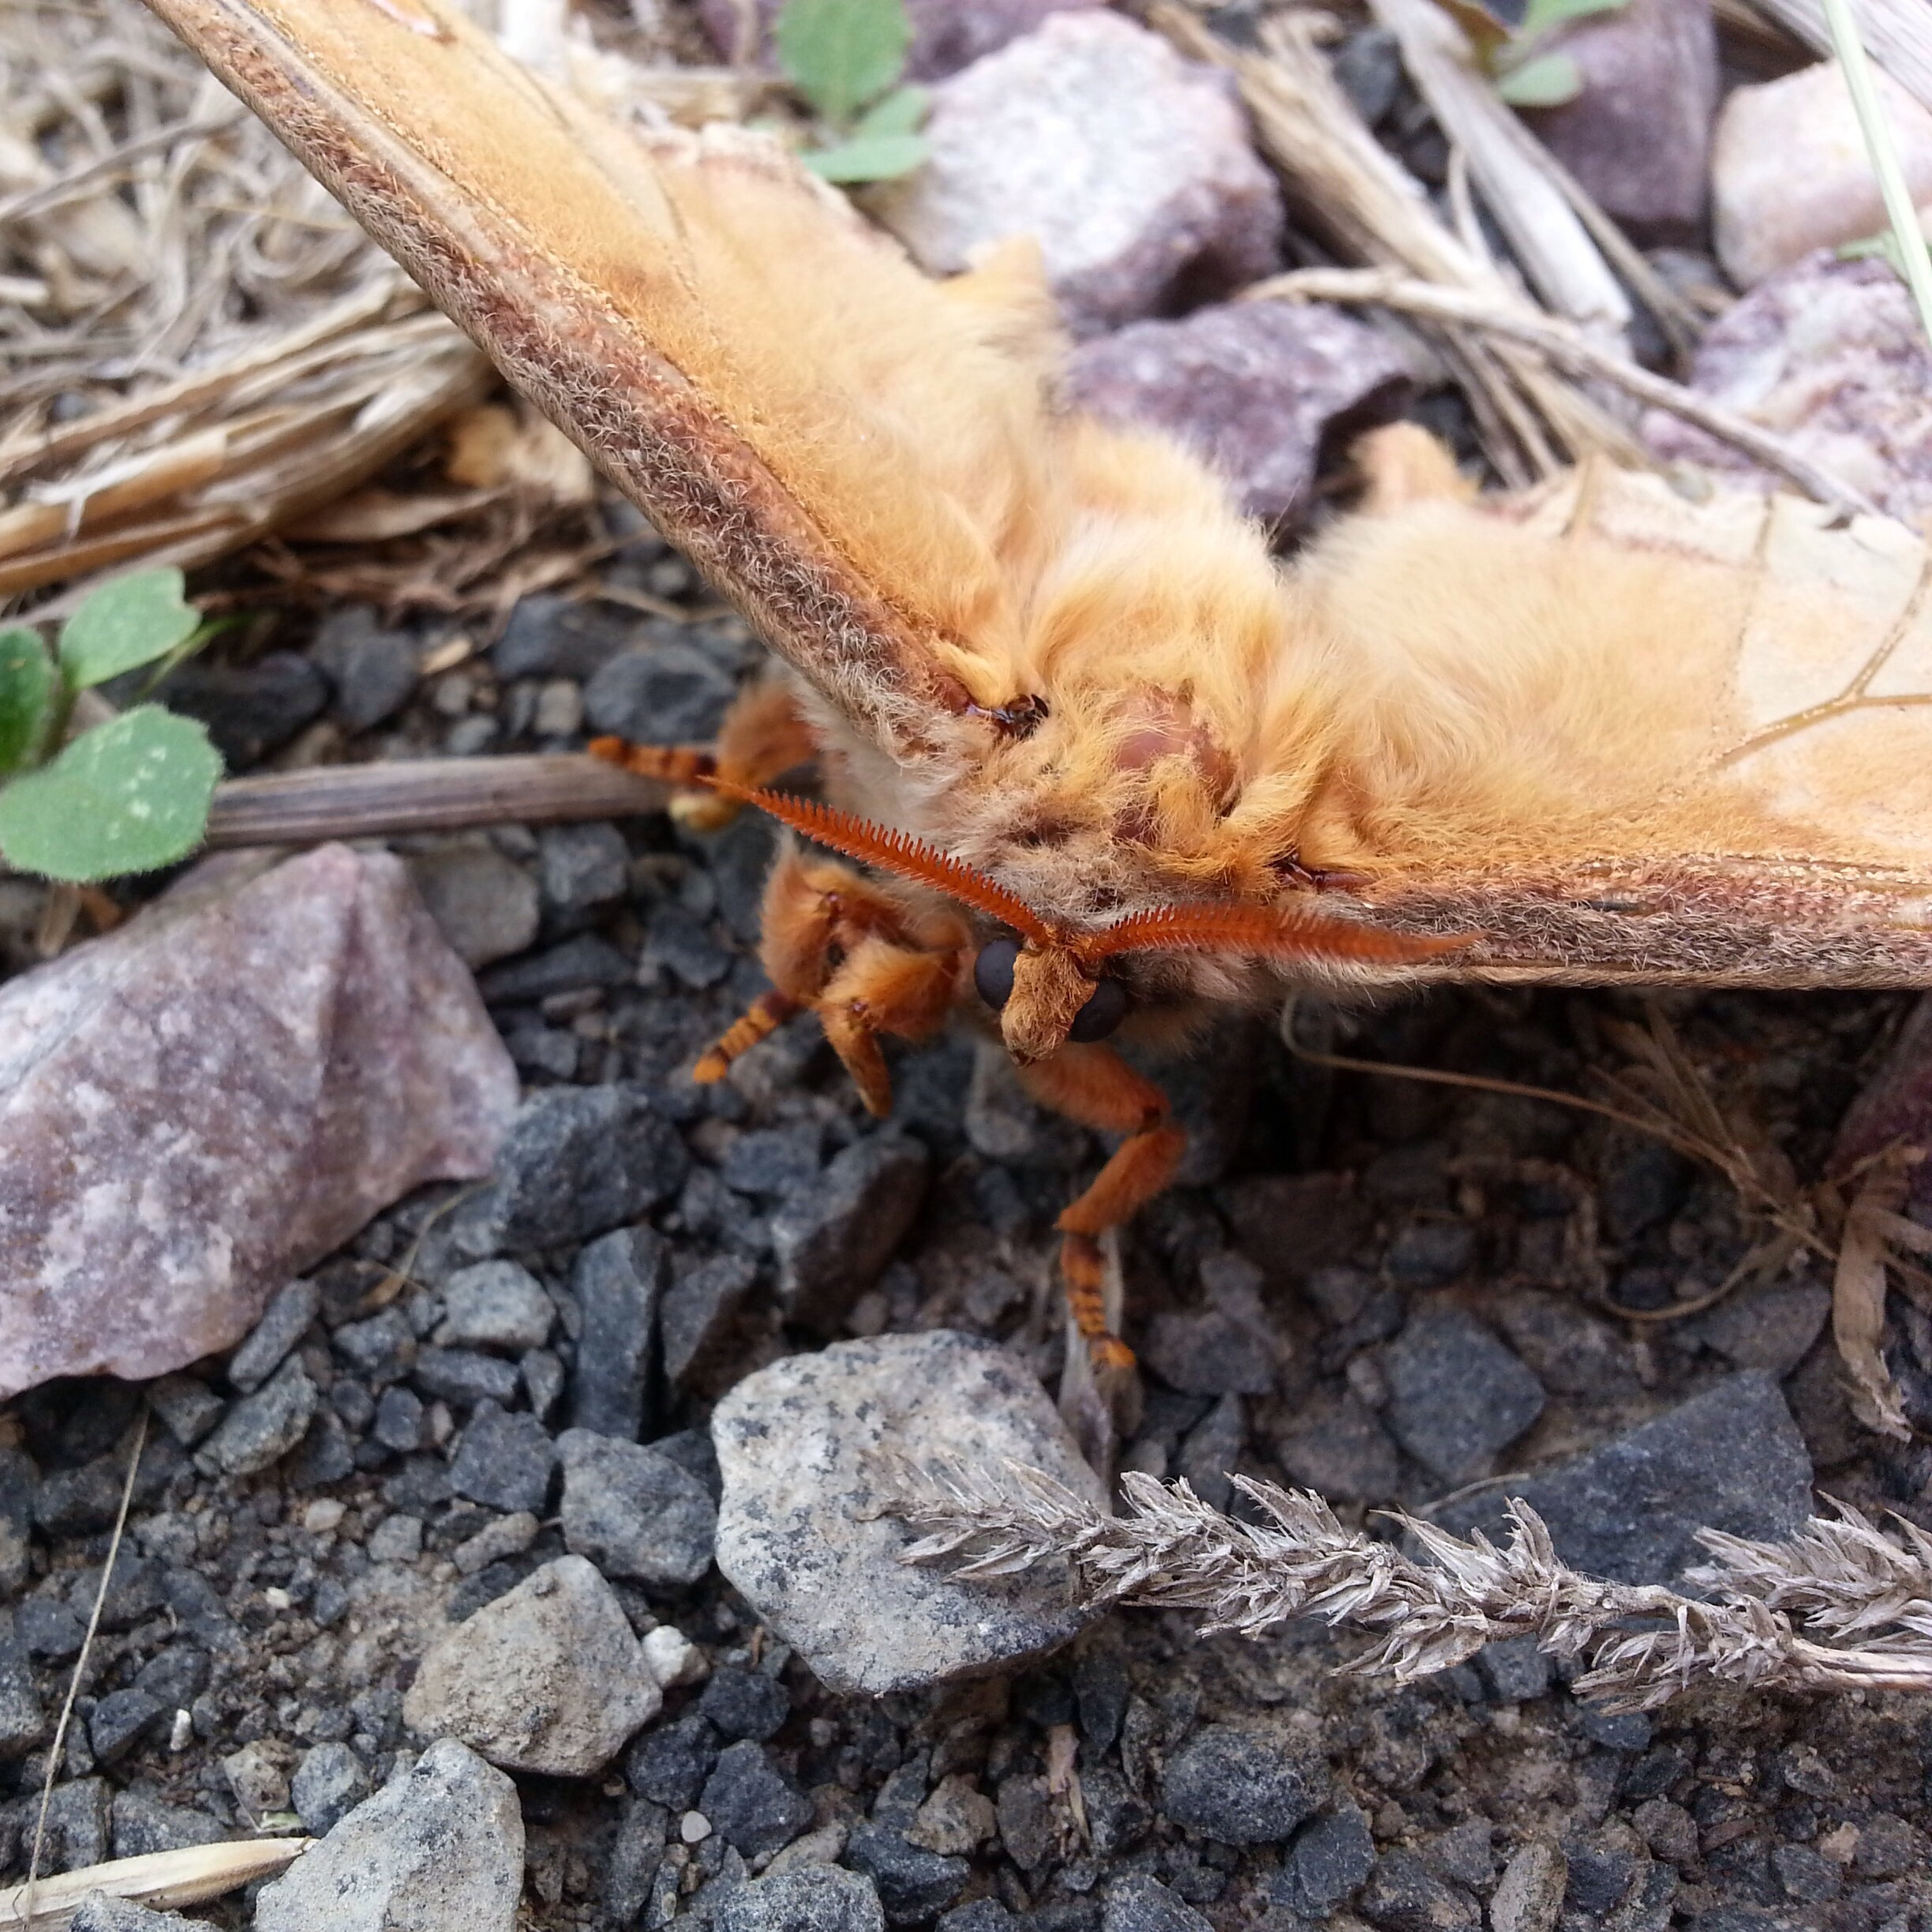
nature, animal, wildlife, fluffy, insect, moth, butterfly, garden, fauna, invertebrate, wings, macro photography, fury